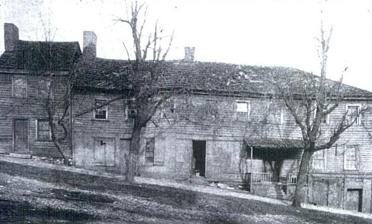
Building: Black Horse Tavern (Canonsburg, Pennsylvania)
Country: United States of America
Year built: 1794
Building in Canonsburg, Pennsylvania Black Horse Tavern Photograph of The Black Horse Tavern General information Address Canonsburg, Pennsylvania Coordinates 40°15′04″N 80°11′32″W / 40.2510°N 80.1923°W / 40.2510; -80.1923 Opened 1794 Demolished ca. 1910 Owner Henry Westbay (founder) Black Horse Tavern was a historic tavern in Canonsburg, Pennsylvania . Black Horse Tavern was founded in 1794 by Henry Westbay, a native of Ireland . That year, during the early stages of the Whiskey Rebellion , the rebels met at the Black Horse Tavern to plan attacks on federal forces. Leaders of the rebellion intercepted federal mail between Philadelphia and federal troops at the tavern. Some sources identify the Black Horse Tavern as the birthplace of the Whiskey Rebellion. Other sources are less certain on the role of the tavern in the rebellion, ascribing the tavern's prominent role in the Whiskey Rebellion to " local tradition ." By 1795, Westbay opened a "nailing business" at the location. In 1814, he sold the tavern and moved to nearby Washington. The tavern was located northwest of Daily House, on the road between Budd's Ferry on the Youghiogheny River to McFarlen's Ferry on Monongahela River . The remains of the tavern were removed to make room for the new Canonsburg High School . History portal References Wikimedia Commons has media related to Black Horse Tavern (Canonsburg, Pennsylvania) .